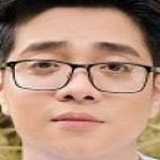
ca sĩ Bùi Anh Tuấn